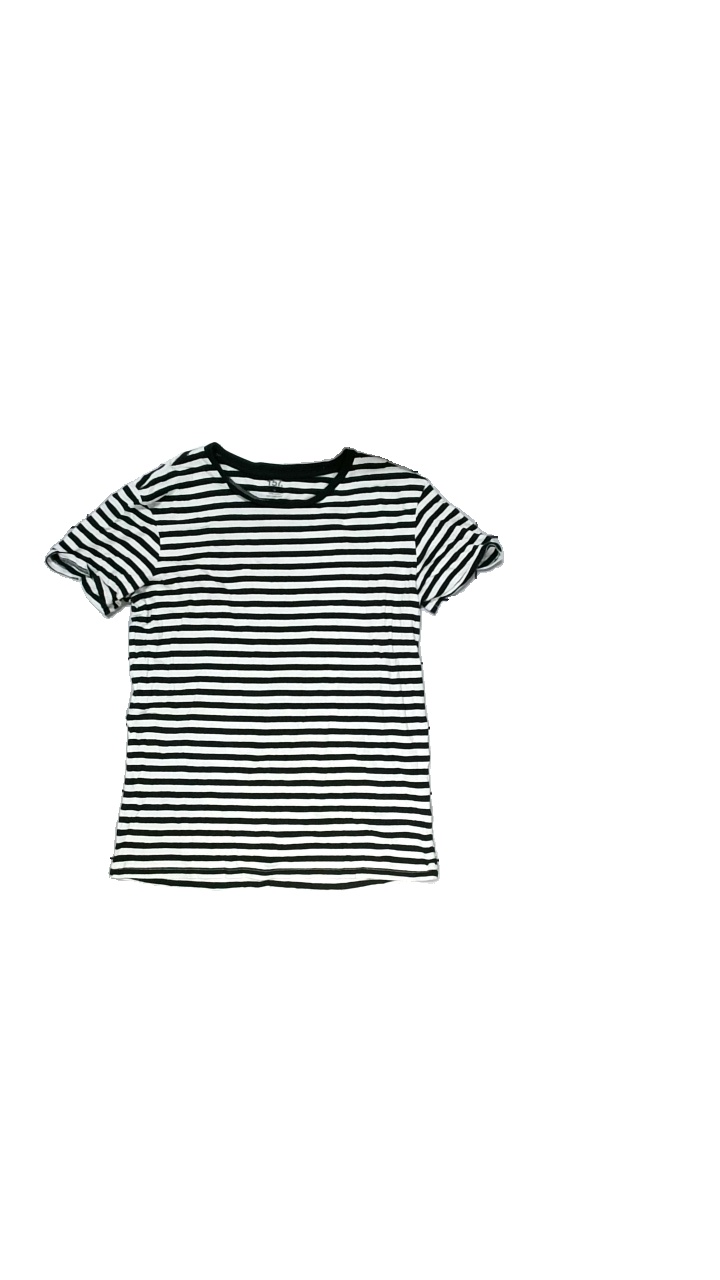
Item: T-shirt (Unisex)
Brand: Lager 157
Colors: Black, White
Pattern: Striped
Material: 100% cotton
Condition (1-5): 5
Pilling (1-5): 4
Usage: Reuse
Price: <50